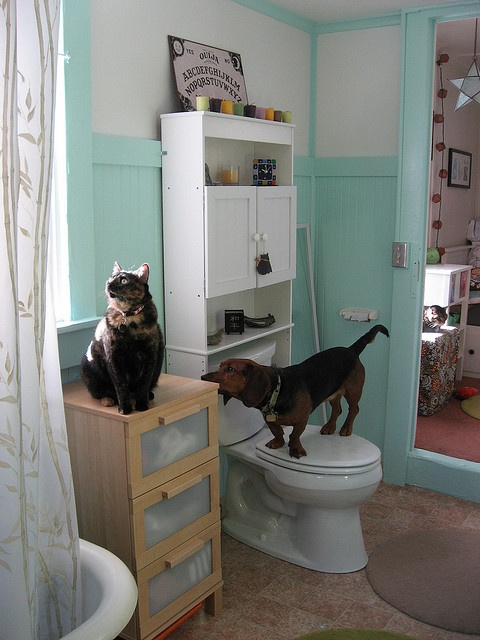
A dog standing on a toilet sniffs a cat who is sitting on the counter.
A dog that is standing on a toilet.
A dog and cat sitting in the bathroom.
A cat sitting on a cabinet next to a dog on a toilet.
A cat and a dog sit in a colorful bathroom.